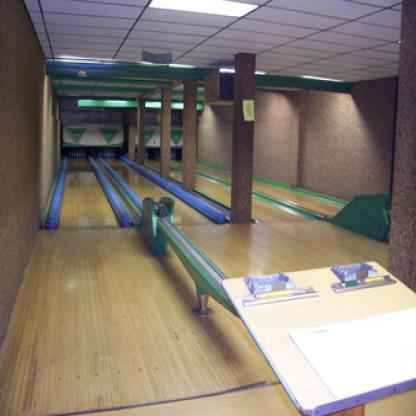
Scene: Indoor